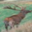
Label: deer